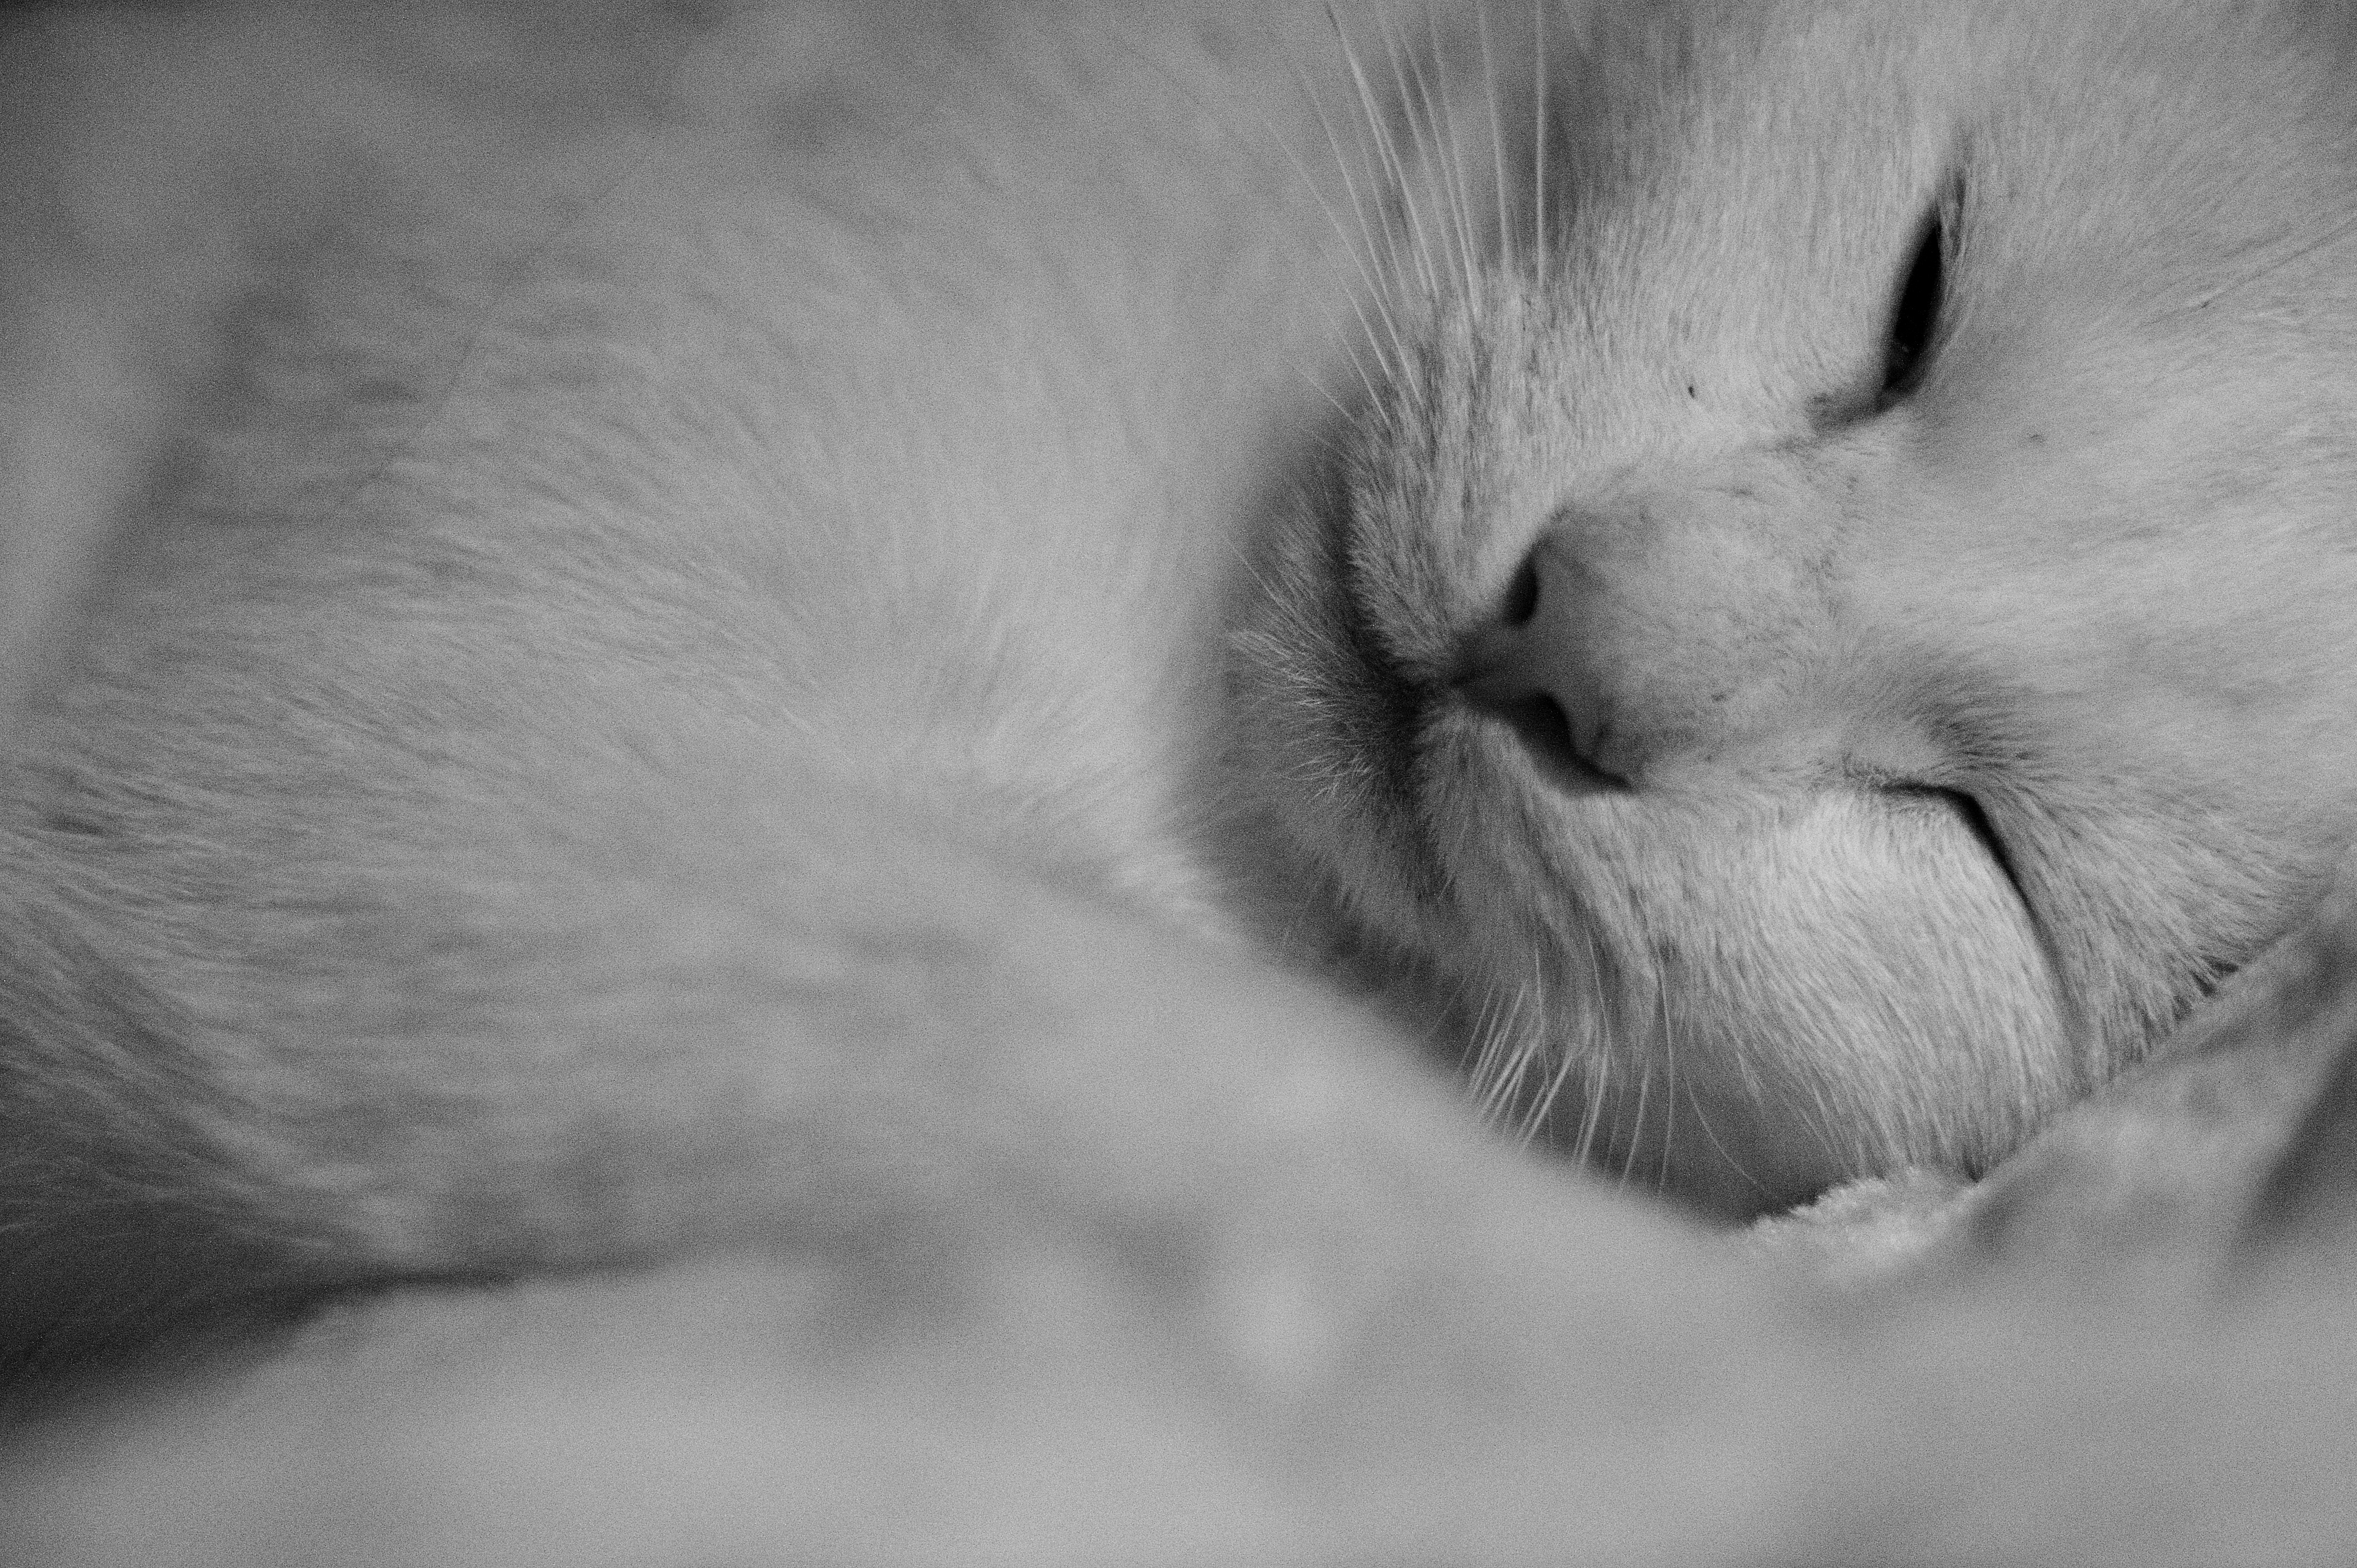
black and white, white, photography, kitten, cat, sleeping, mammal, rest, black, monochrome, facial expression, yawn, close up, human body, nose, whiskers, sleep, snout, eye, head, skin, vertebrate, organ, interaction, white cat, monochrome photography, lie on the side, open eye, small to medium sized cats, cat like mammal